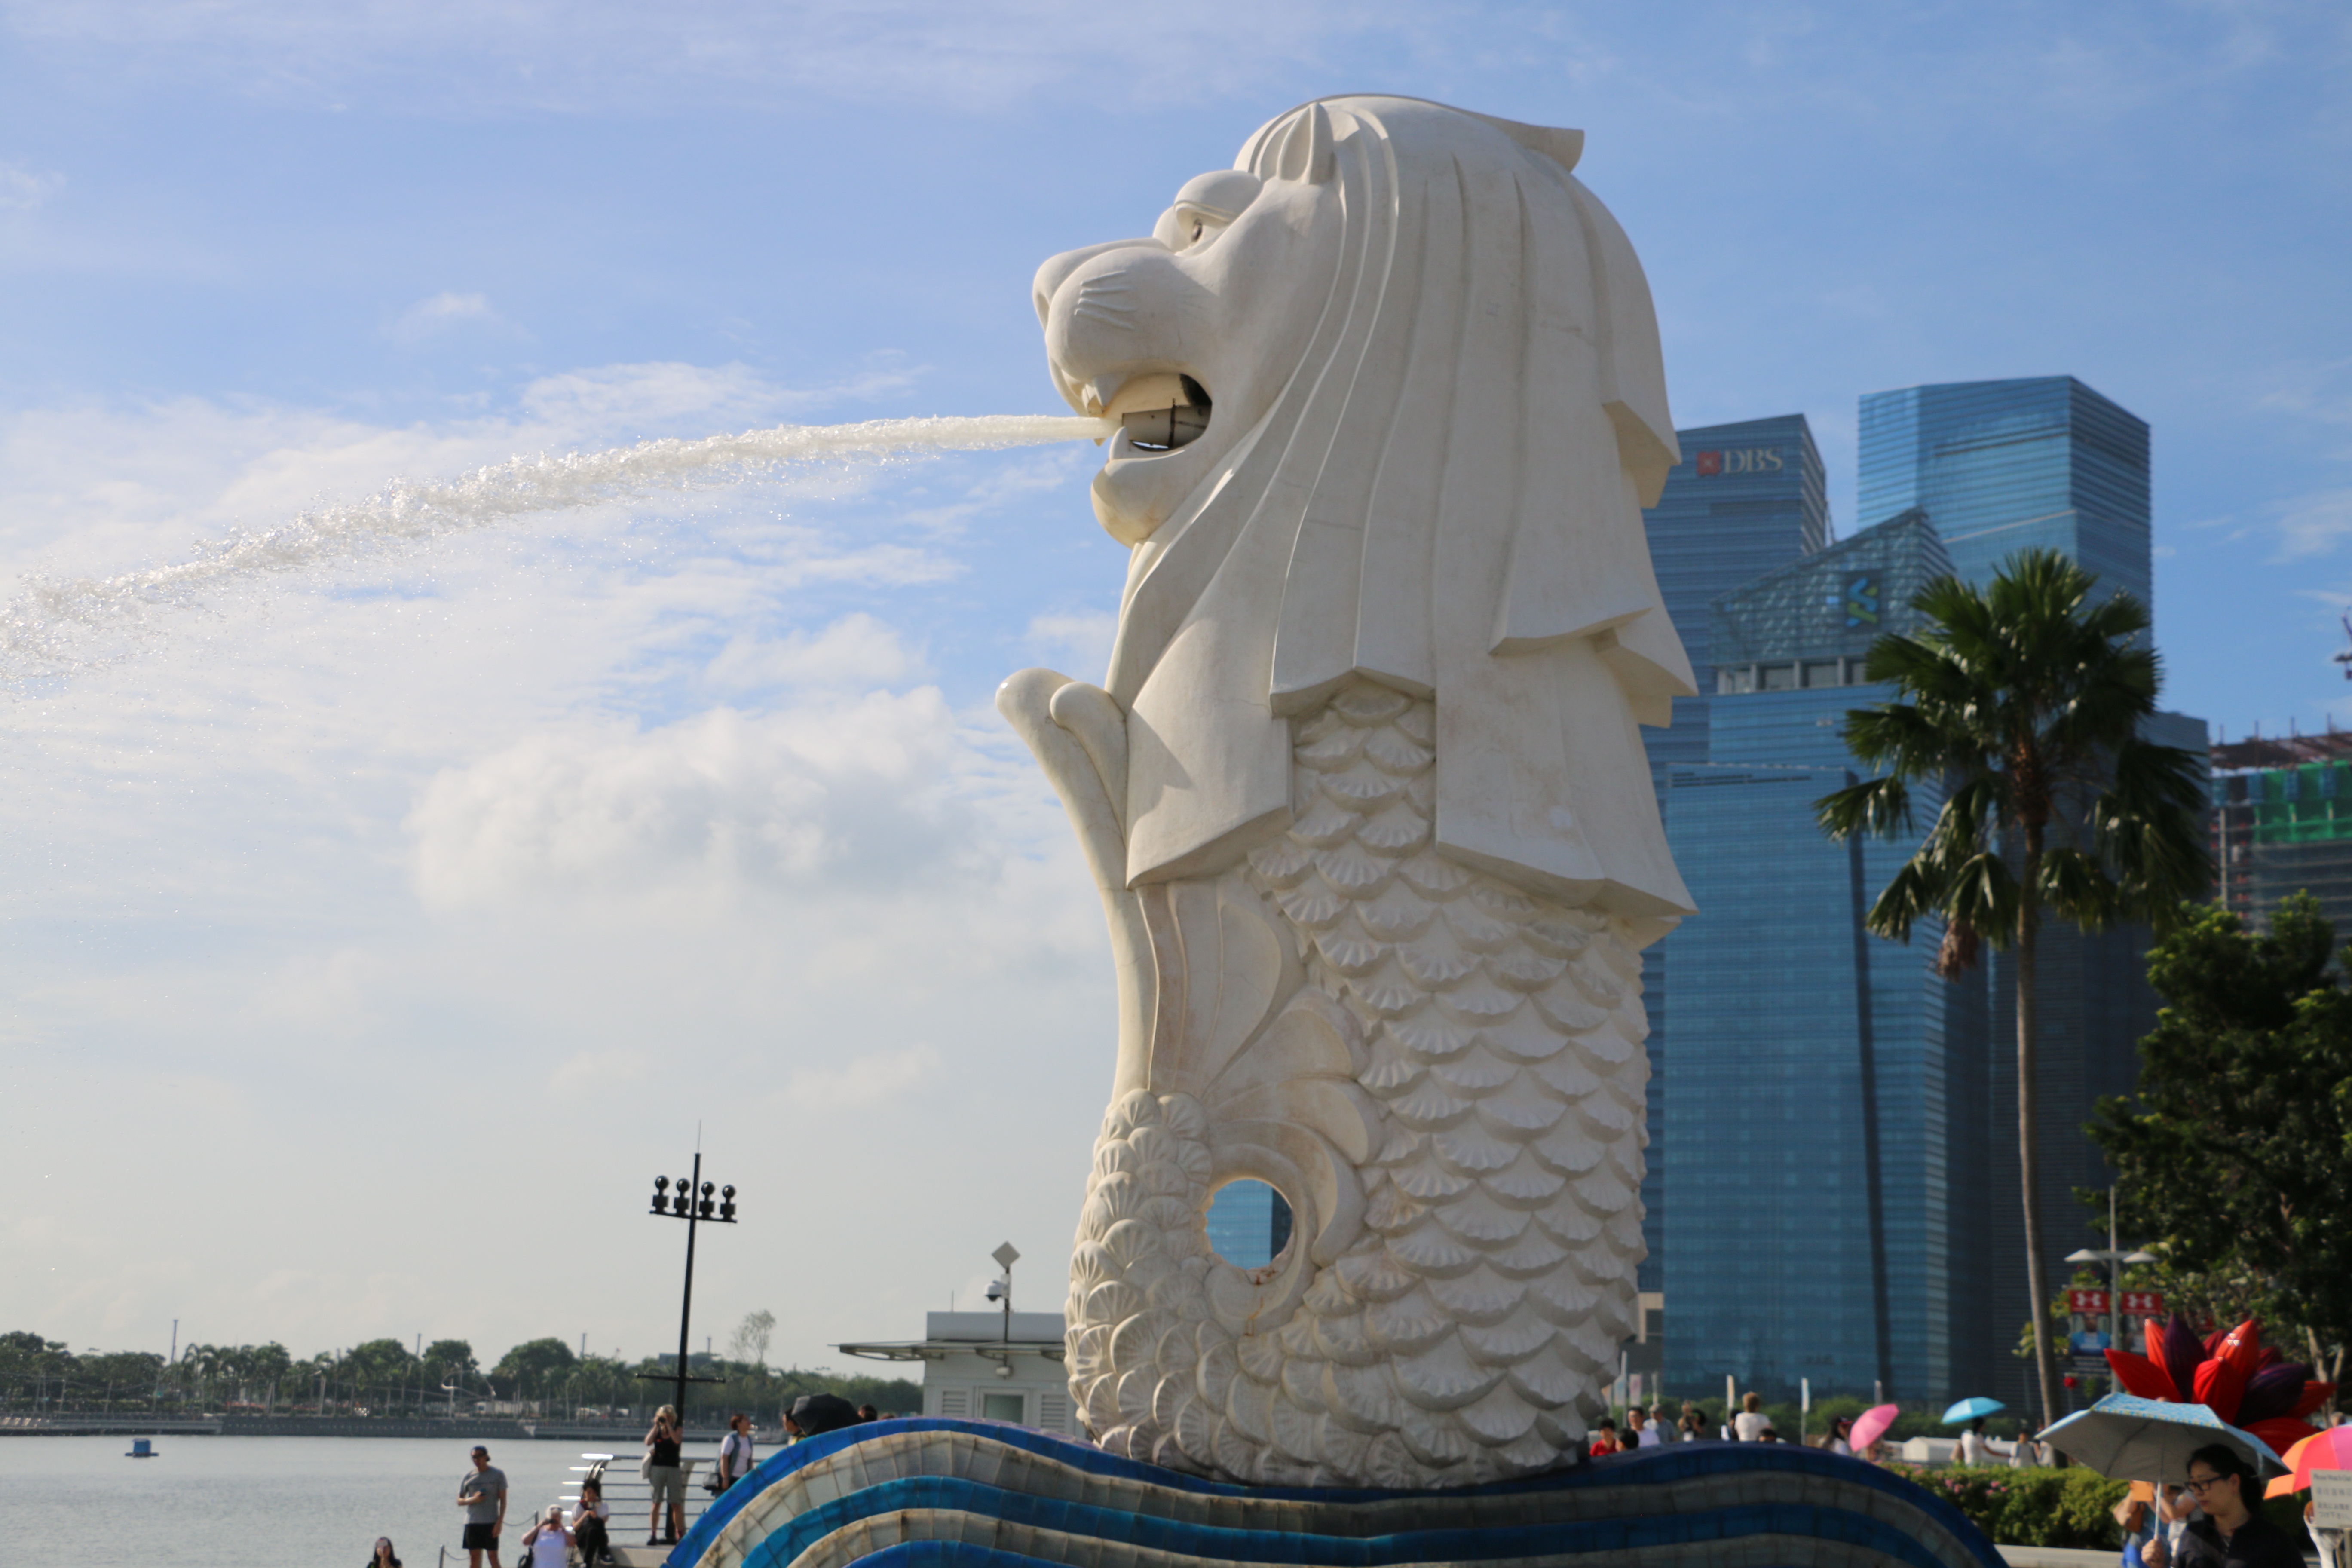
monument, vacation, statue, symbol, landmark, lion, sculpture, art, fountain, singapore